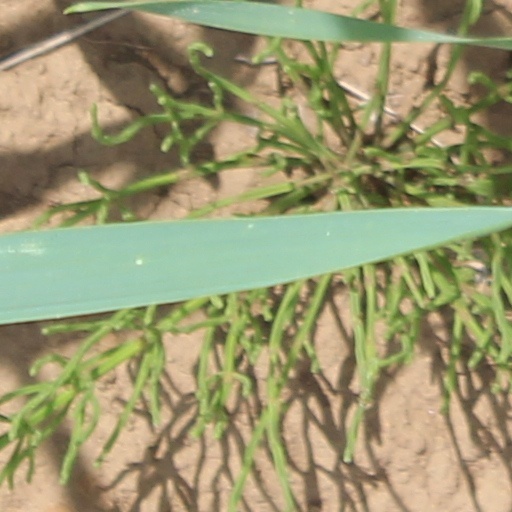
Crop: wheat